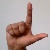
The image shows a hand gesture representing the letter 'L' in Indian Sign Language.